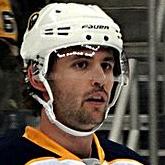
Age: 24